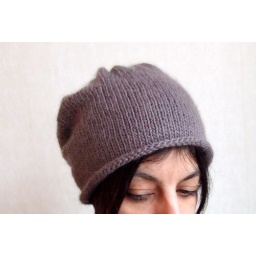
pattern : felicity by wannett clyde. yarn : blue sky alpacas Suri Merino